Druze in Israel

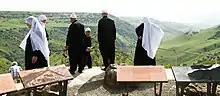
Druze families in Golan Heights: the Druze in Israel have a low fertility-rate.

According to the Israeli Central Bureau of Statistics census in 2020, the Druze make up about 7.6% of the Arab citizens of Israel, and the Druze population in Israel was approximately 145,000. At the end of 2019, approximately 81% of the Israeli Druze population lived in the Northern District and 19% lived in the Haifa District, and the largest population of Druze were Daliyat al-Karmel and Yirka, also called Yarka.